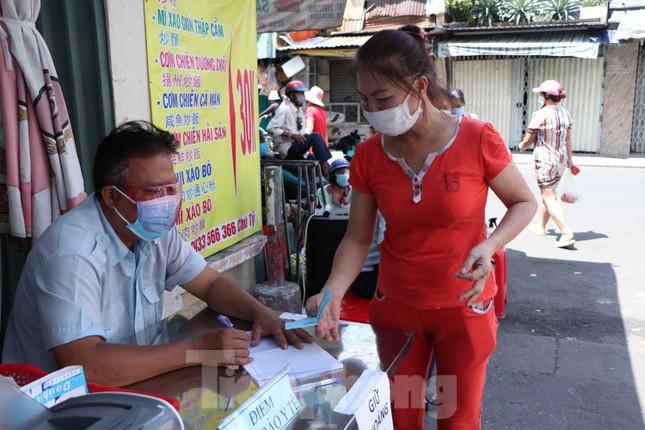
có một người đàn ông đang ngồi viết ở trên bàn